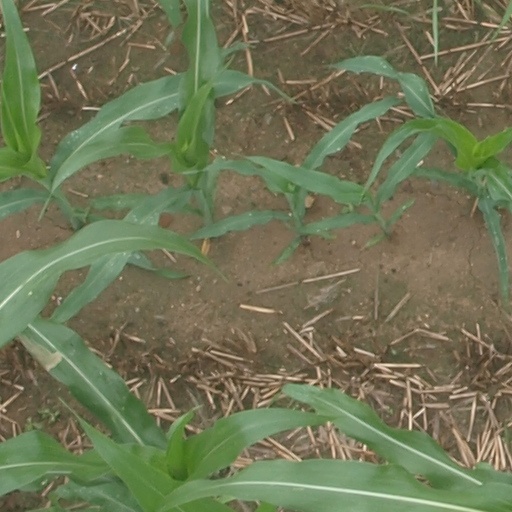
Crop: maize; corn